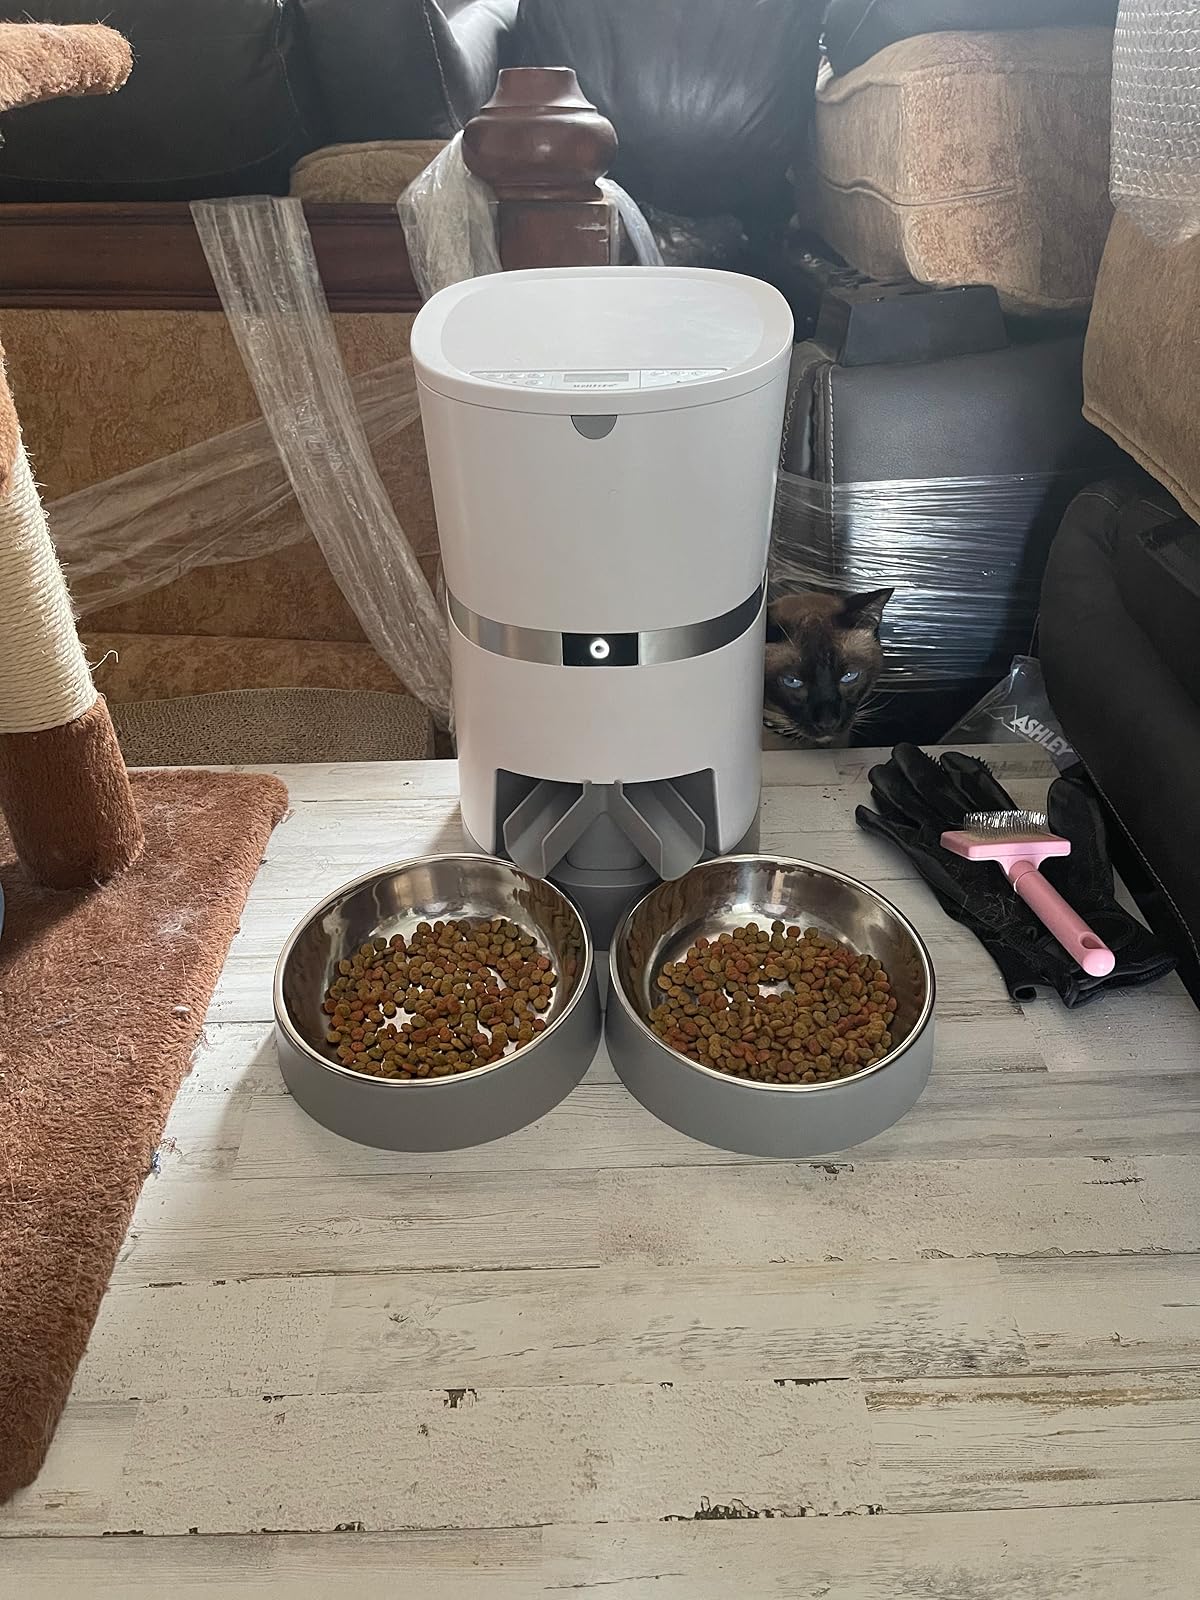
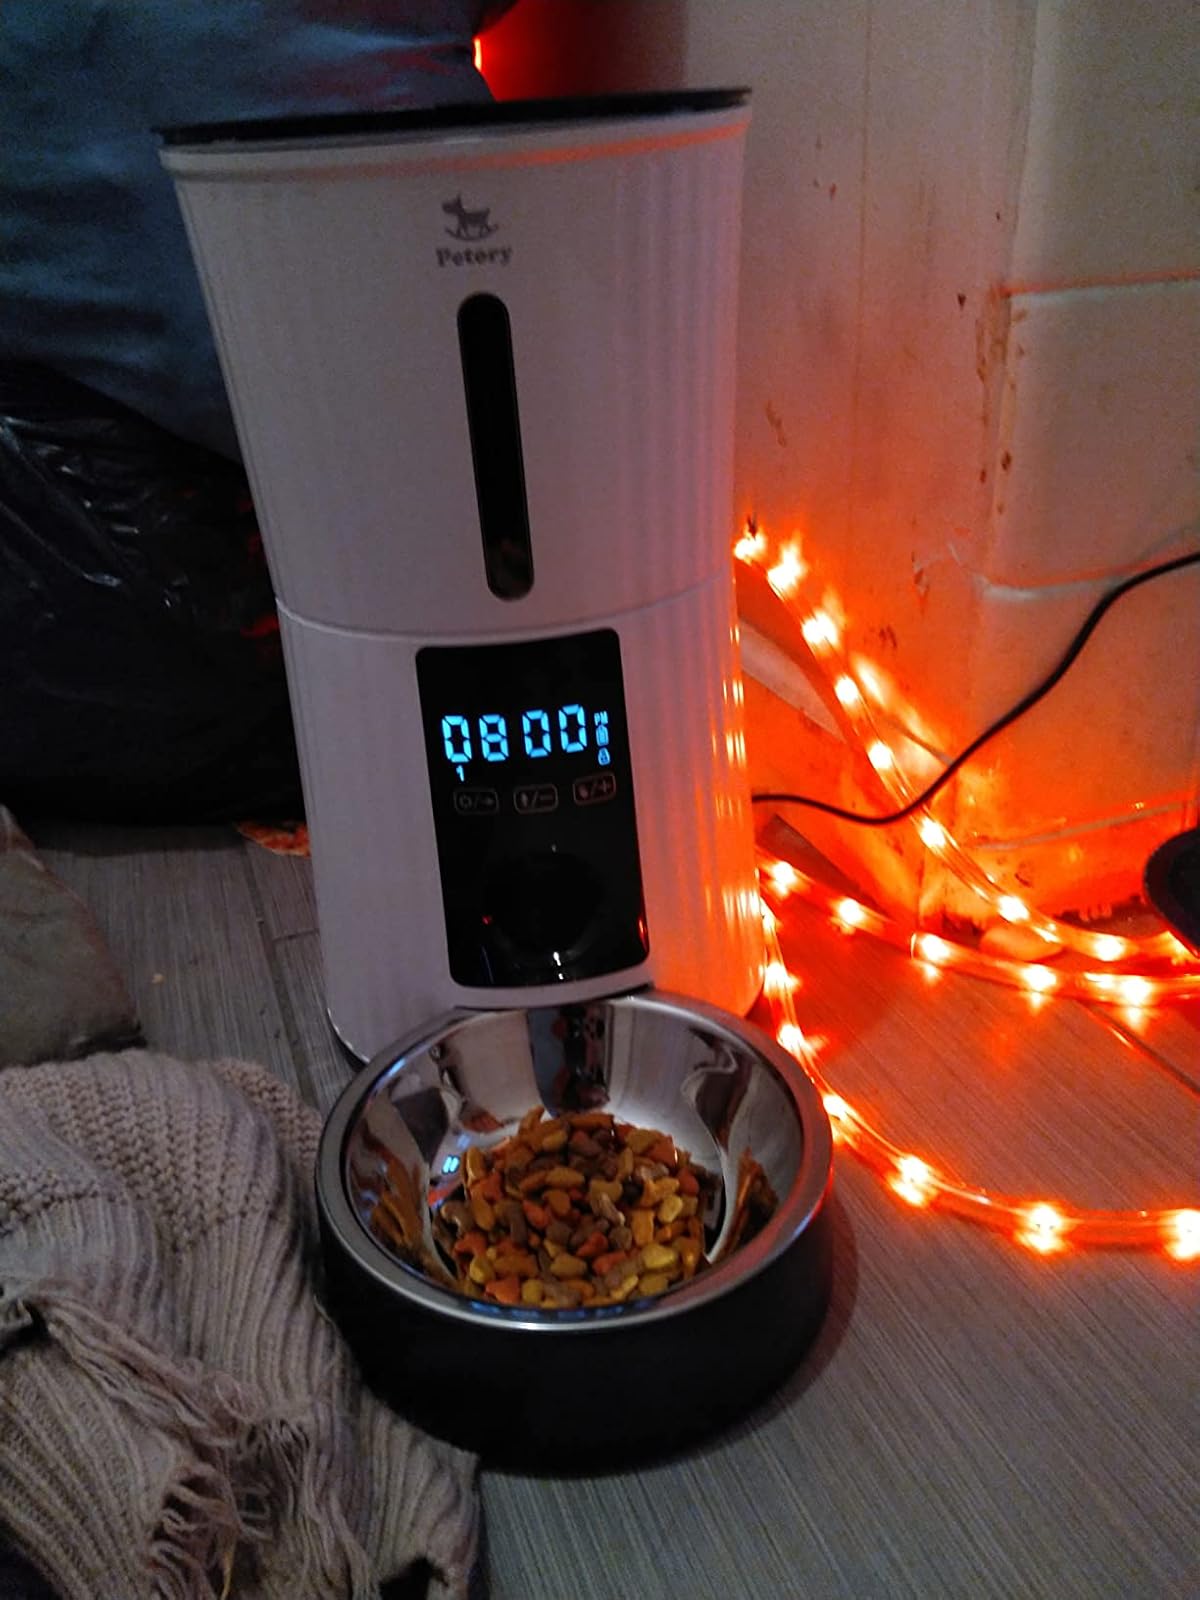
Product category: items_feeder
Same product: no